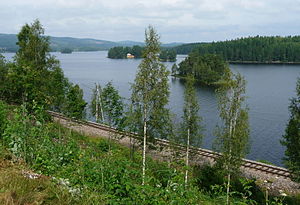
Barken
Udsigt over Barken
Barken er en sø i Dalarnas län i Sverige. Den består af to sammenhængende lange smalle søer, Södra og Norra Barken. Søen ligger 100 meter over havet og har et areal på 34 km². Største dybde er i Norra Barken som er op til 37 meter dyb. Søen har udløb i Kolbäcksån, som løber til Mälaren. Gennem Strömsholms kanal har søen sejlbar forbindelse med Mälaren.